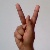
The image shows a hand gesture representing the letter 'K' in Indian Sign Language.